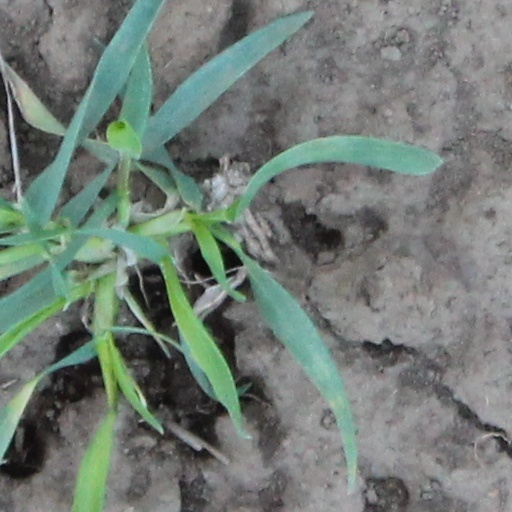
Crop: wheat